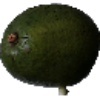
Label: Avocado 1